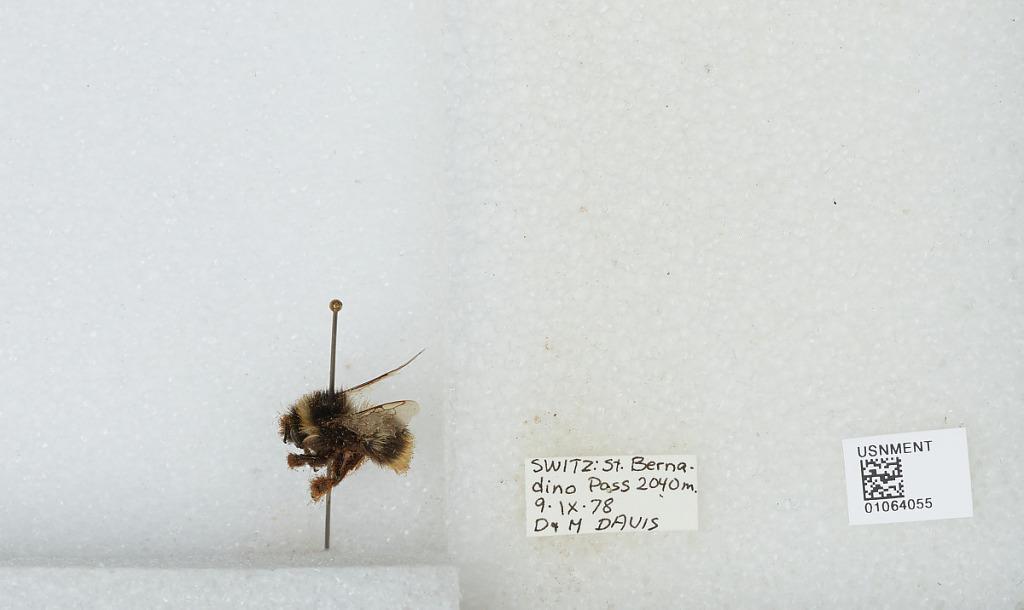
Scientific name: Bombus sp.
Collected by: D. Davis & M. Davis
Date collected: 1978-9-9
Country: Switzerland
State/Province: Grisons
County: Moesa
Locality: San Bernardino Pass
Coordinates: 46.496, 9.17038